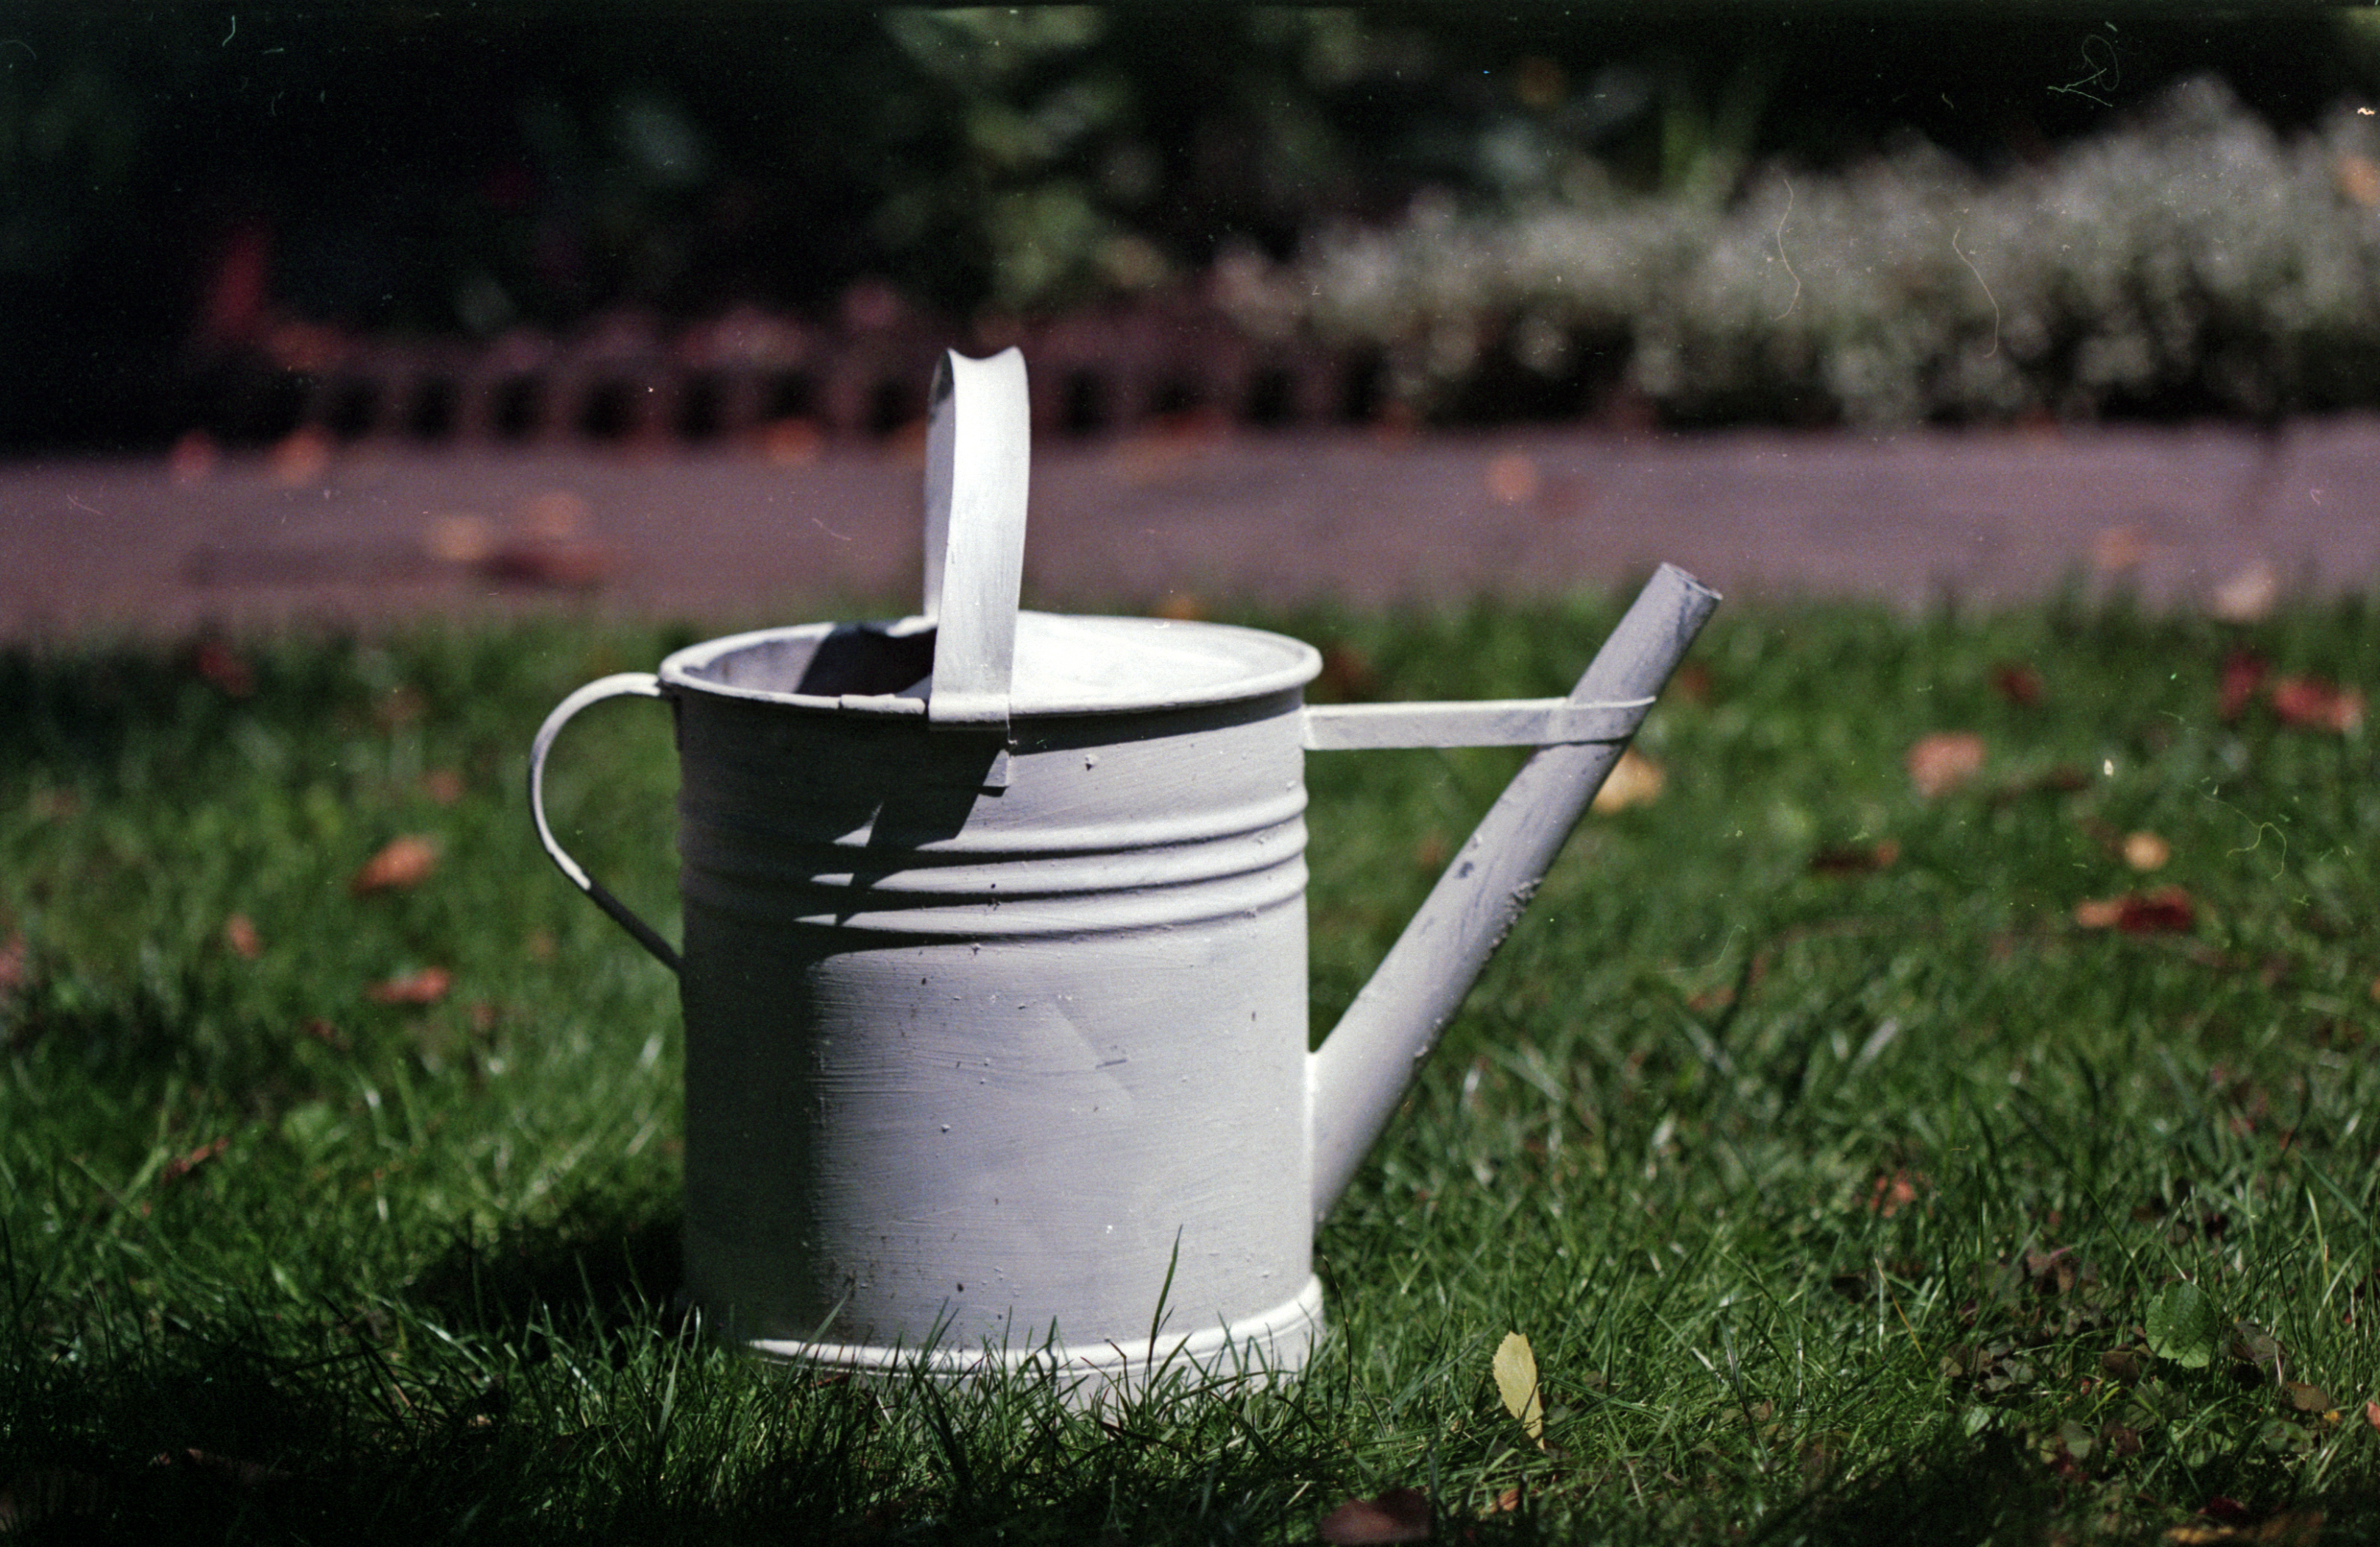
grass, lawn, flower, tool, green, backyard, garden, man made object